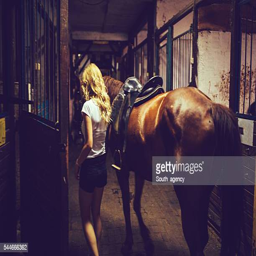
horse and woman in the stable